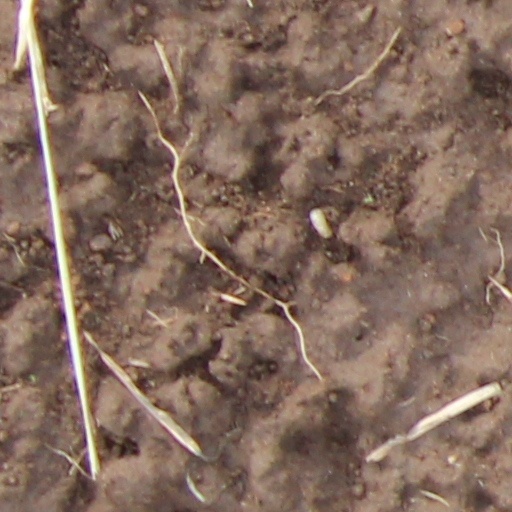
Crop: wheat